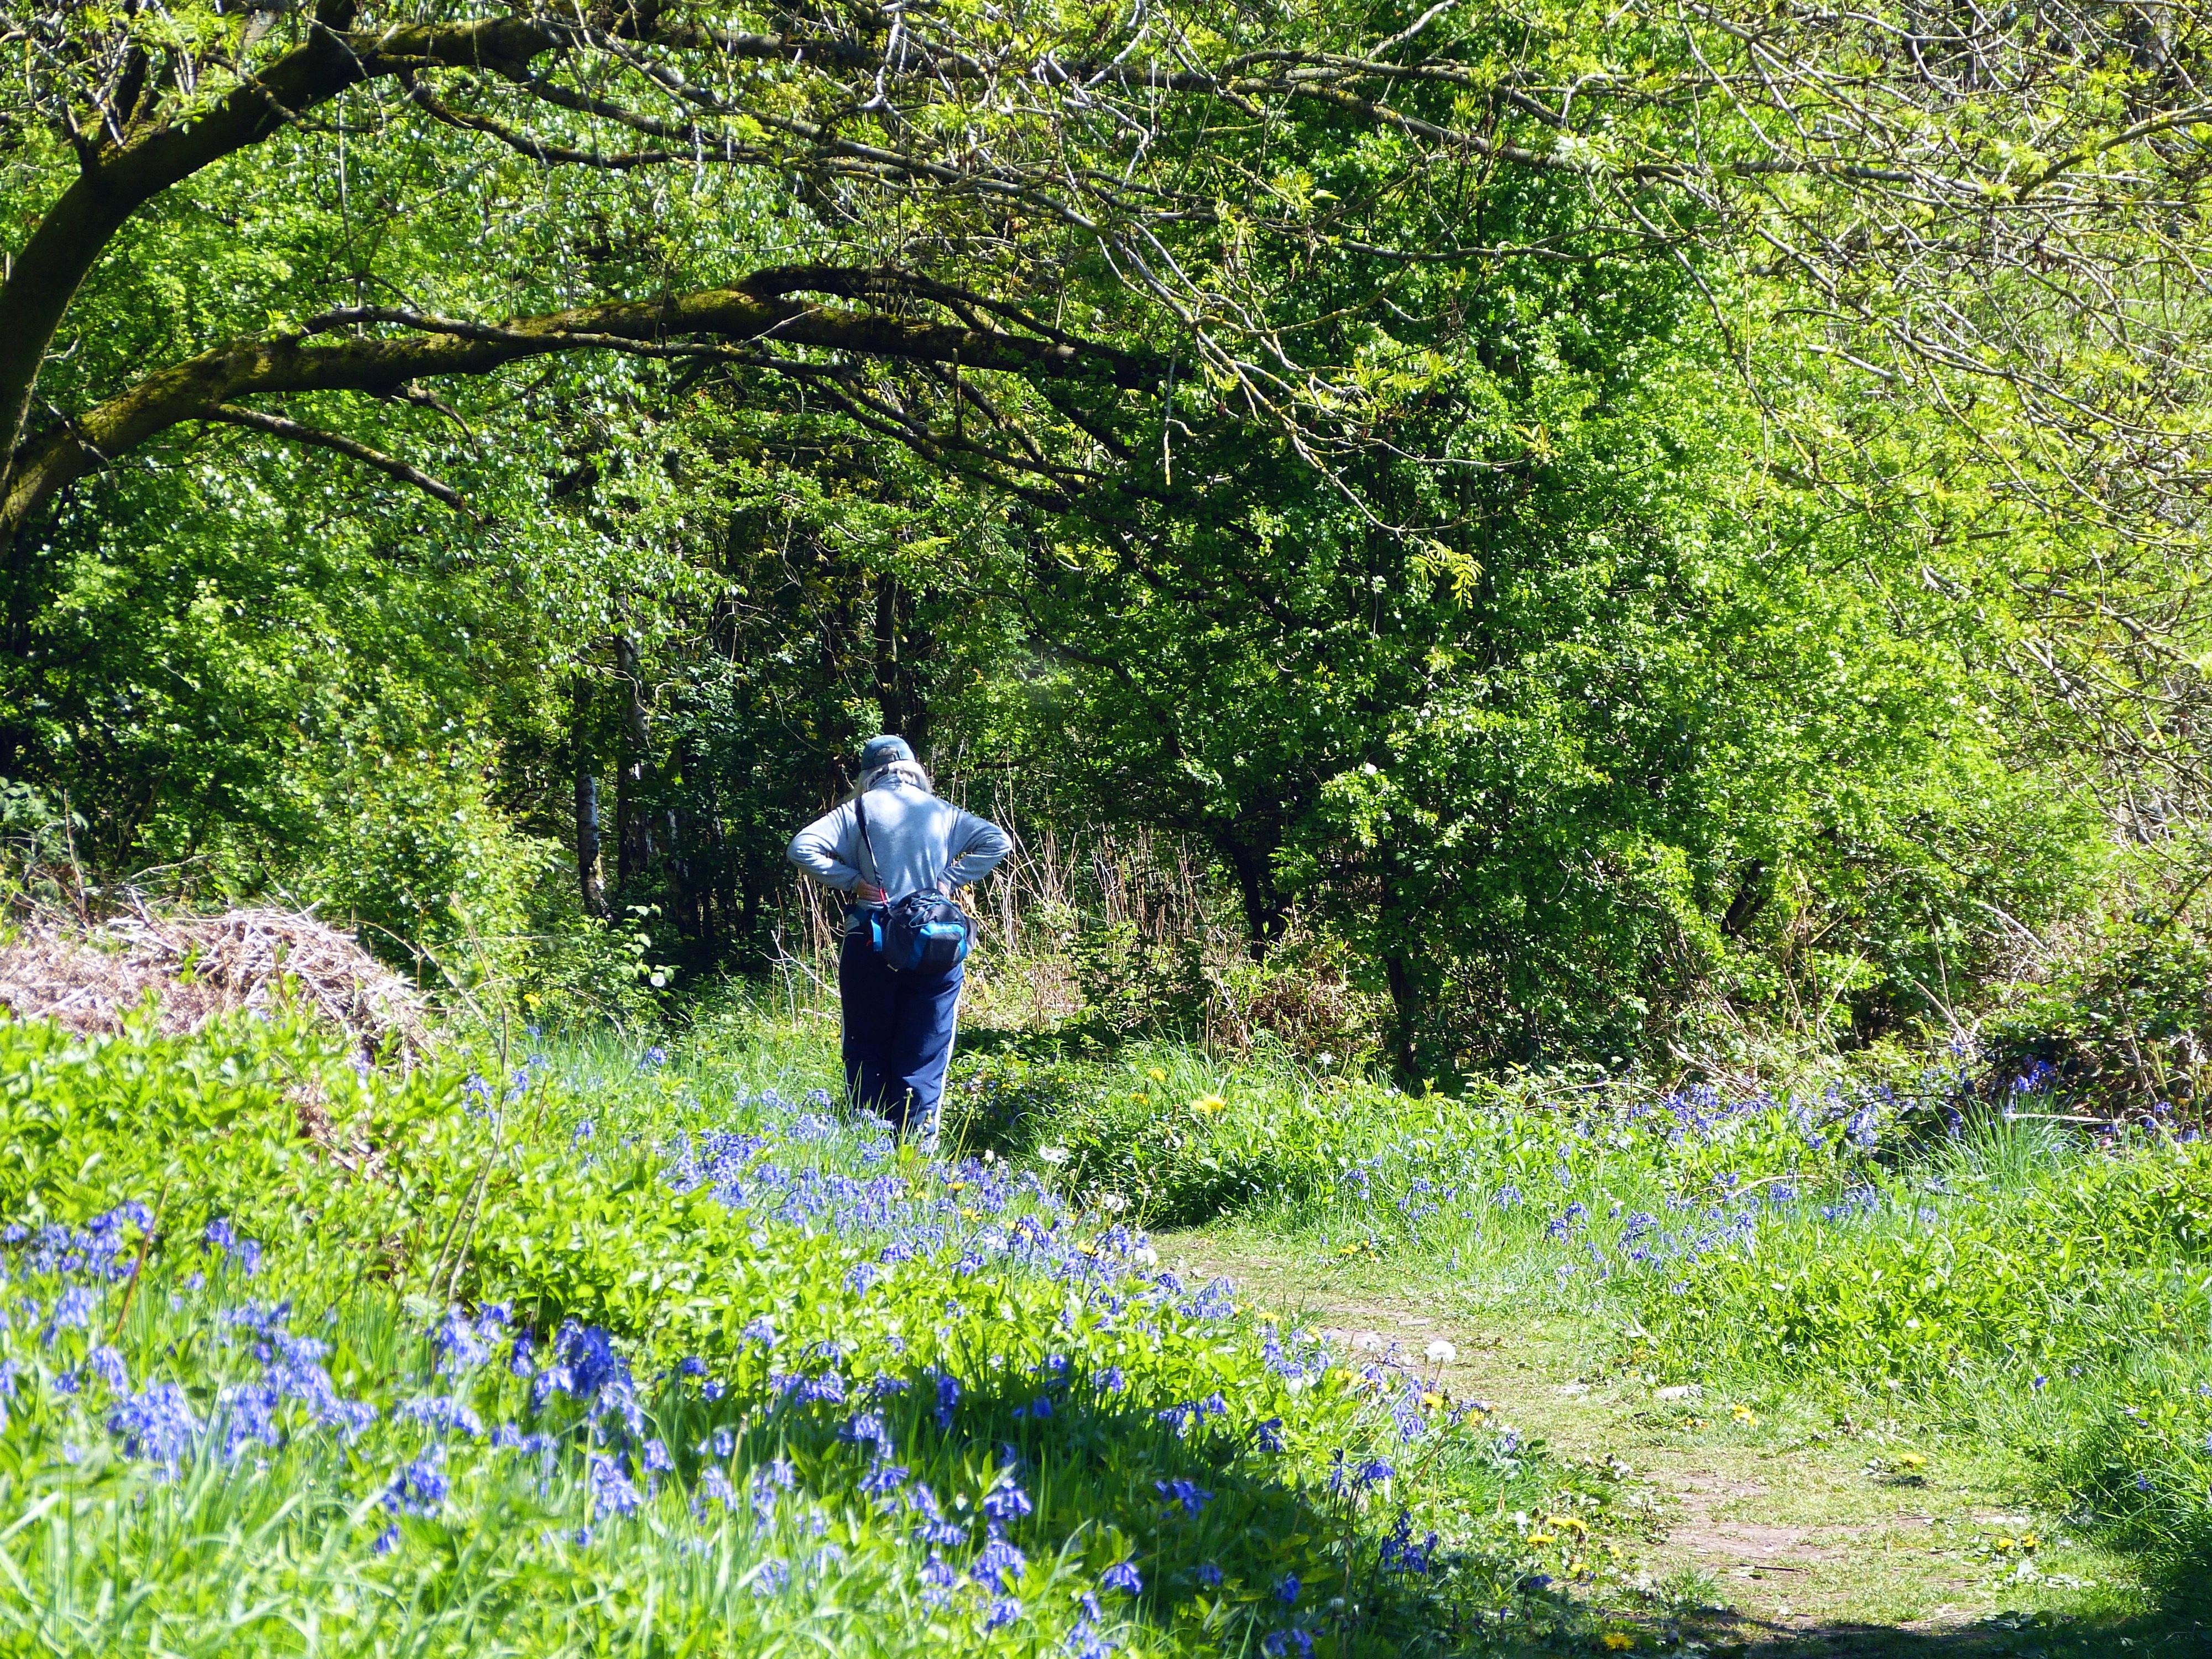
bluebell, wood, People in nature, natural landscape, nature reserve, vegetation, green, grass, plant, tree, spring, groundcover, meadow, wildflower, botany, woodland, flower, trail, shrub, grass family, leaf, plant community, walking, garden, forest, cow parsley, botanical garden, annual plant, grassland, park